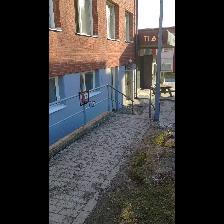
Label: NonHuman